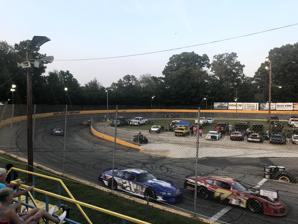
Building: Wake County Speedway
Country: United States of America
Year built: 1962
Speedway in Raliegh, North Carolina, USA Wake County Speedway Location 2109 Simpkins Rd. Raleigh, NC 27603 Capacity 2,200 Owner Charlie Hansen Opened 1962 Website wcspeedway .com Oval Surface Asphalt Length .250 miles (0.402 km) Banking 7° – Corners Wake County Speedway "America's Favorite Bullring" is a quarter-mile NASCAR Sanctioned asphalt race track located in Raleigh, NC . The track holds stock car races on alternating Friday nights from April to September. As of the 2024 racing season, Wake County Speedway has seven main classes of race cars which include Late Model Stocks, Chargers, Legends, Mini Stocks, Bandoleros, Bombers and Champ Karts. The track also has special appearances from USAC , East Coast Flathead Fords, and the CARS Tour . History Wake County Speedway was established in 1962 by Glenn, Talmadge and Marvin Simpkins. It was leased out to Donald Macon until 1987.  The Simpkins family operated the speedway from 1987 until 2013. It was leased by Adam Resinick for 2 seasons.  Mike Stodder operated the track from 2015 to 2017.  Charlie Hansen signed a long-term lease in 2018 and is currently operating the Speedway. At its conception, the track was a 1/4 mile clay race track. Many former NASCAR drivers have made appearances during the tracks history. The drivers include J.D. McDuffie , Benny Parsons , Ken Schrader , Loy Allen, Jr. , Dennis Setzer and Randy Renfrow . In 1987, the track was resurfaced with asphalt and remains that way today. In 2023, the track received funds from North Carolina's Motorsports Relief Fund to improve the infrastructure and repave the speedway. References